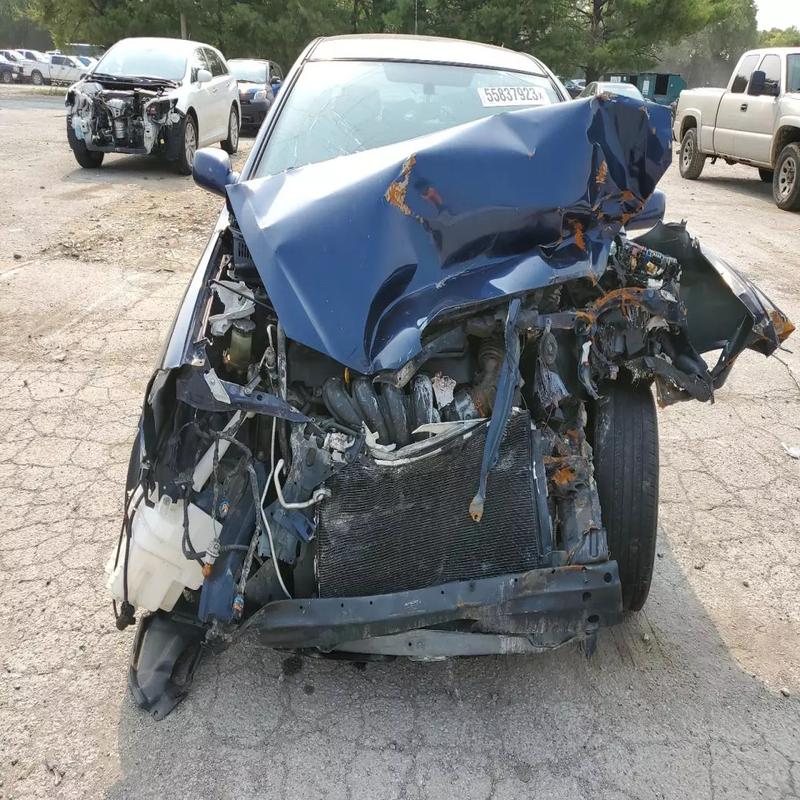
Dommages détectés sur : plaque d'immatriculation avant, pare-choc avant, feu avant droit, feu avant gauche, capot, aile avant gauche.
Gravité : majeur